Just Married (2007 film)

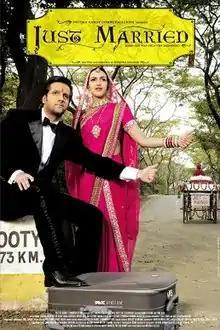
Film's poster

Just Married is a 2007 Indian Hindi-language comedy film directed by Meghna Gulzar, starring Fardeen Khan, Esha Deol in lead roles along with Satish Shah, Kirron Kher and Mukul Dev in supporting roles.